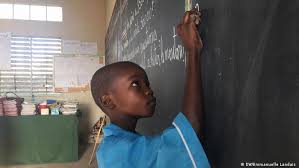
Kii ag gune la gu nekk cig jàngoom di jàng daldi dem ca kalasaan ga di bind. Mbind mi nag mbind mu jëm càmmooñ la muy mbindum tubaab. Mu ngi jëfandikoo "craie" gu weex di bind. Ci ginnaawam am na ab cempte bu ci nekk bu nu tegg ay téere yu bari.